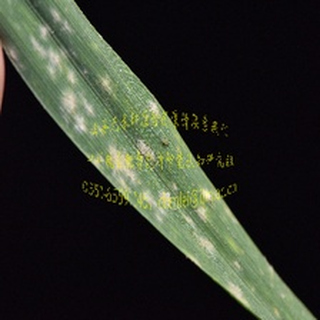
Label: wheat_mildew